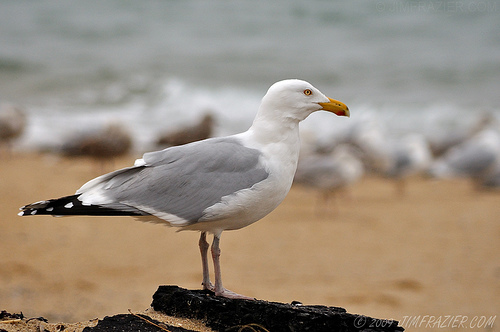
the bird is white with grey wings and a yellow beak.
a big bird with a white chest and gray feathers.
a large white and gray bird with a short orange beak.
this bird has a white belly and breast with a gray wing and long hooked bill.
a medium bird with white, gray, and black feathers.
black and white bird with black and white tail feathers.
this medium-sized bird is solid white except for grey wings and black rectrices with a medium length, thick bill.
this is a large white bodied bird, with a long yellow bill.
this large bird has a white crown as well as a orange bill
this is a medium sized white bird with grey wings, it has a long legs and large feet, its bill, medium in length is orange with a downward curve.
Species: Herring Gull